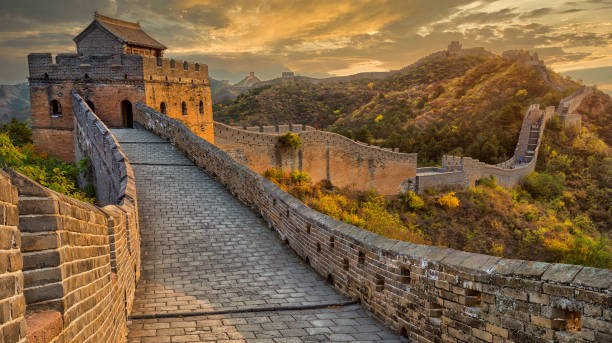
Landmark: Great Wall of China